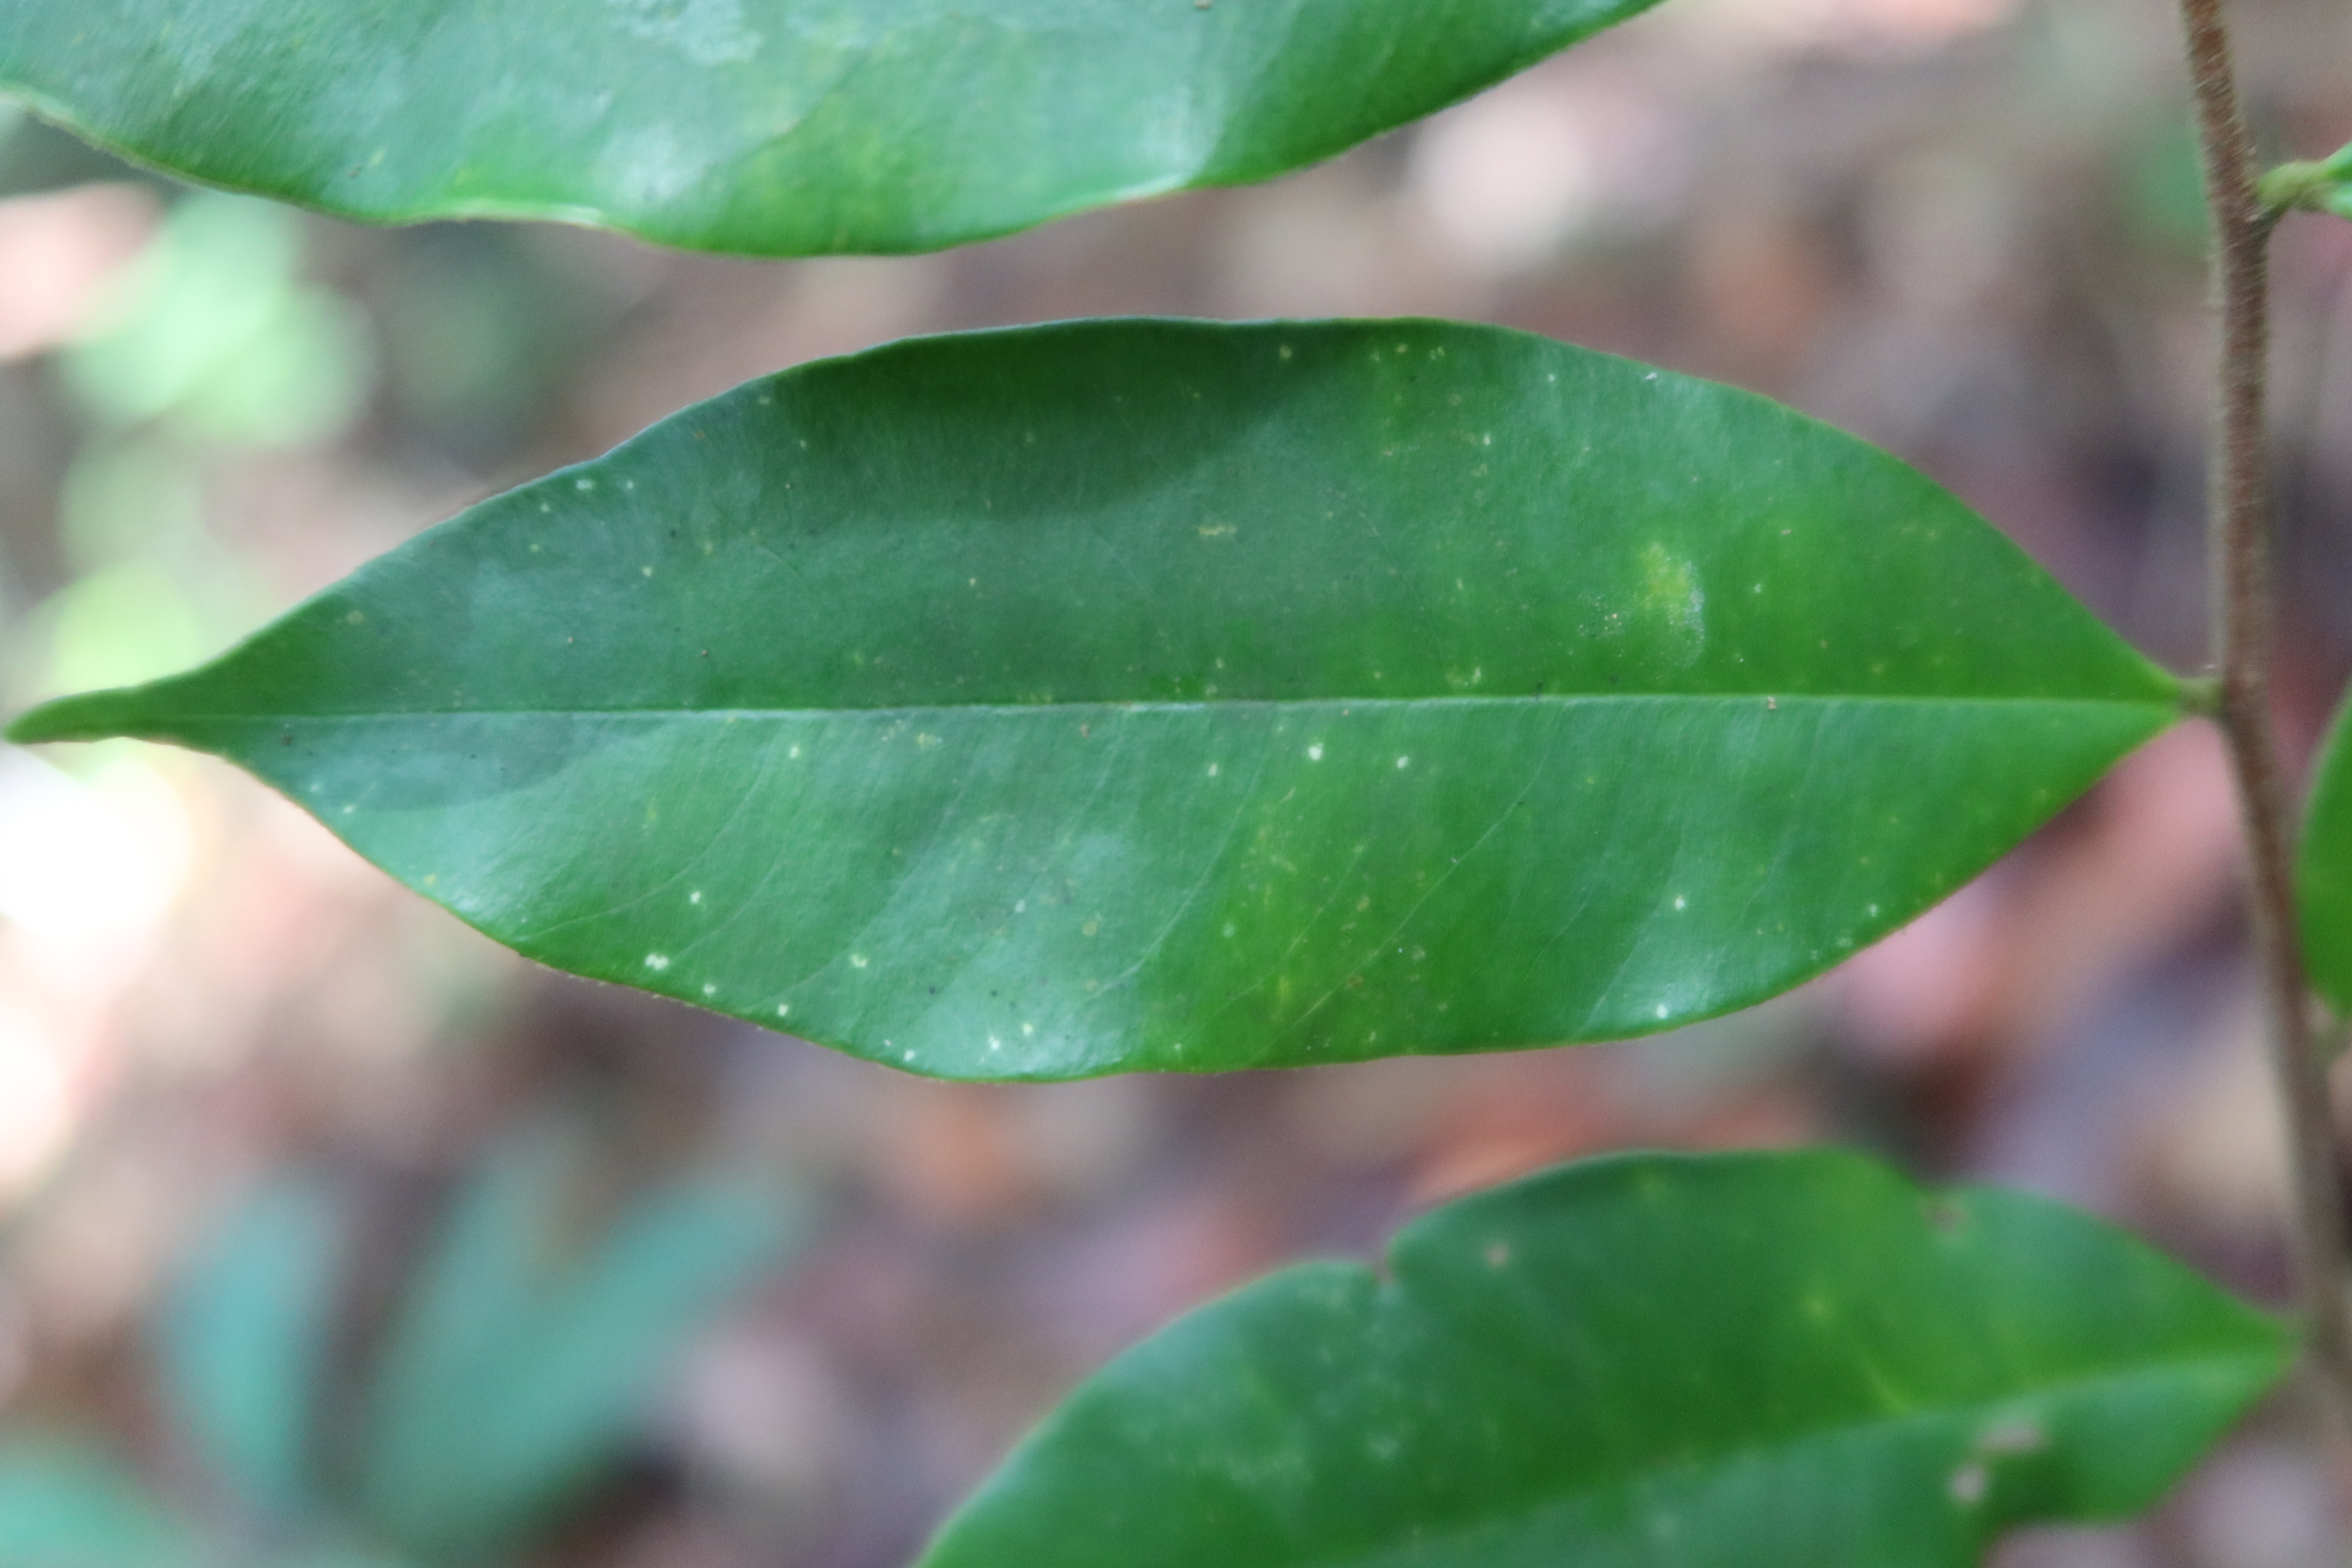
Label: Powdery mildew